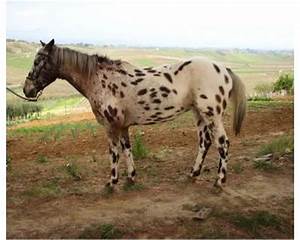
Label: horse